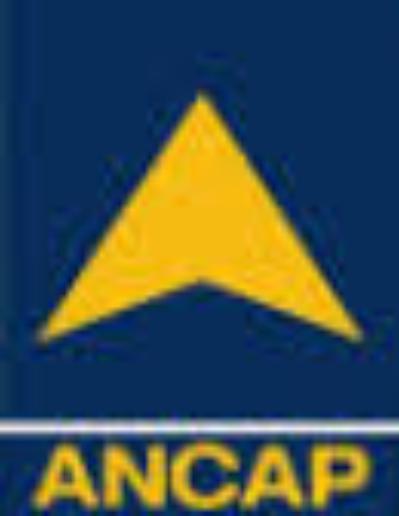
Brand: ANCAP-1
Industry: Transportation